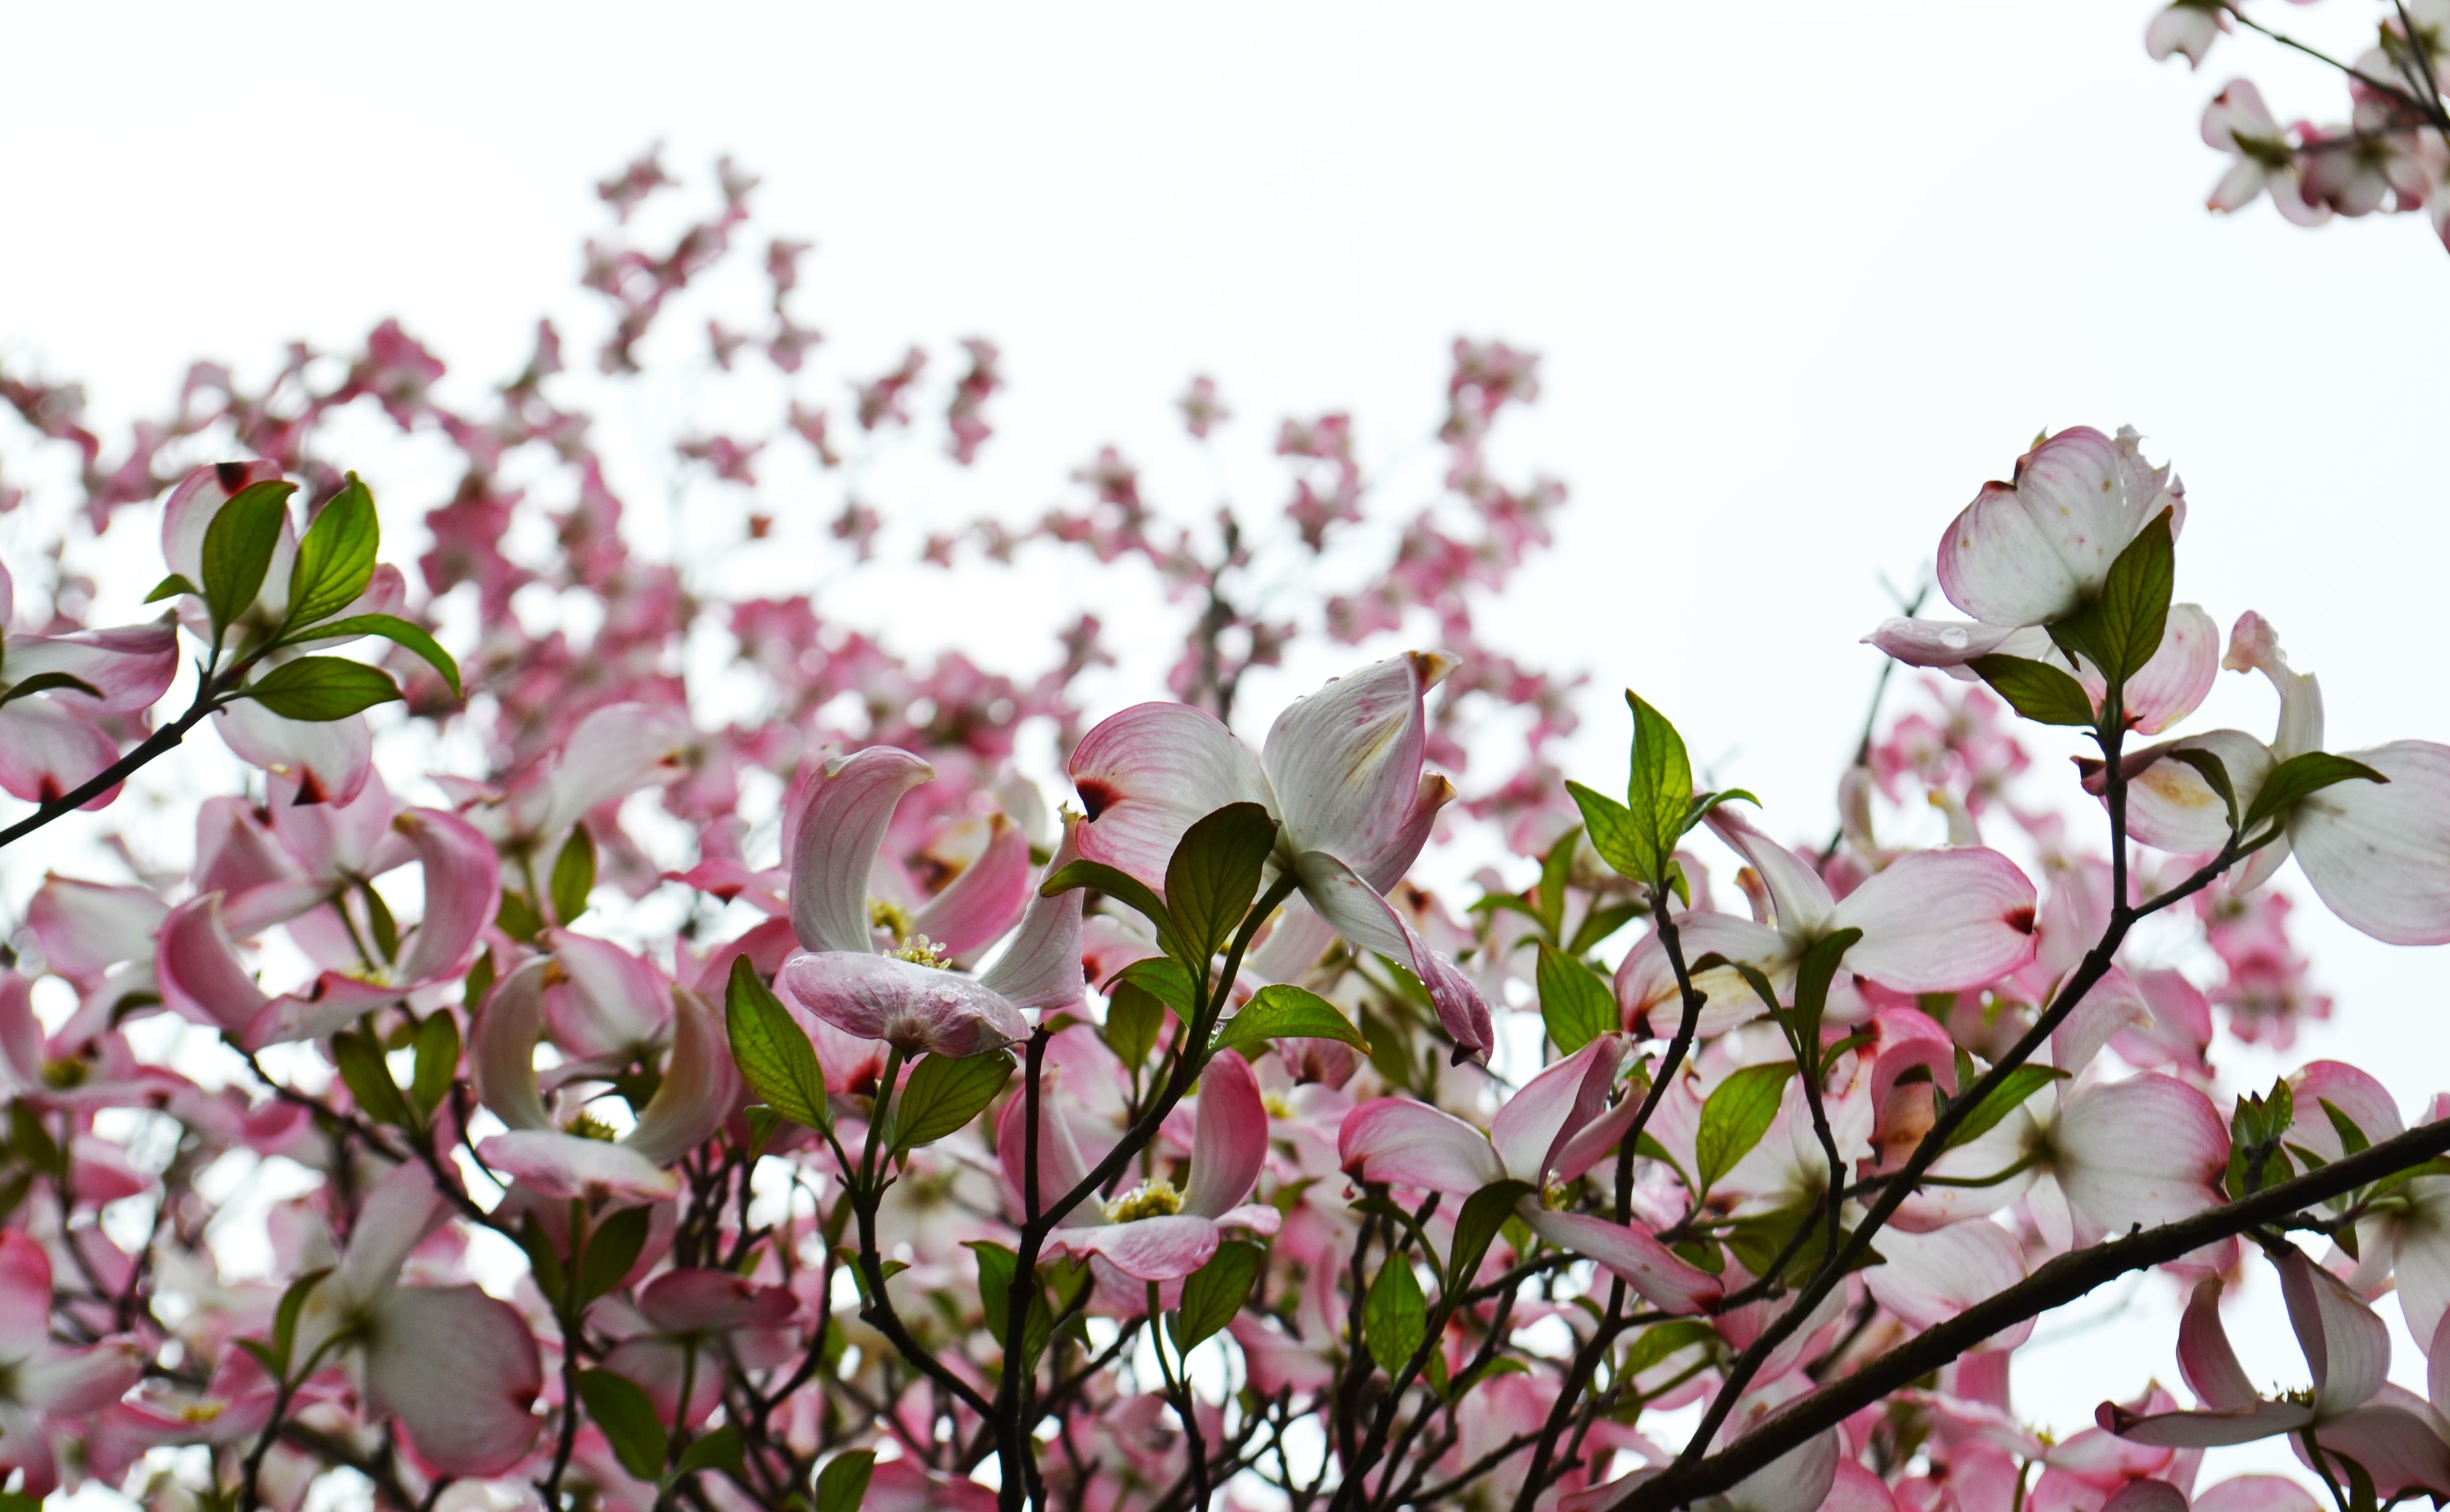
branch, blossom, plant, leaf, flower, petal, spring, produce, botany, pink, flora, season, cherry blossom, shrub, flowering plant, land plant